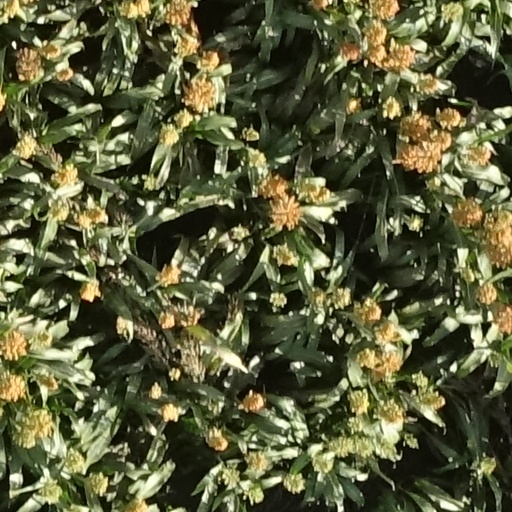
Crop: sorghum